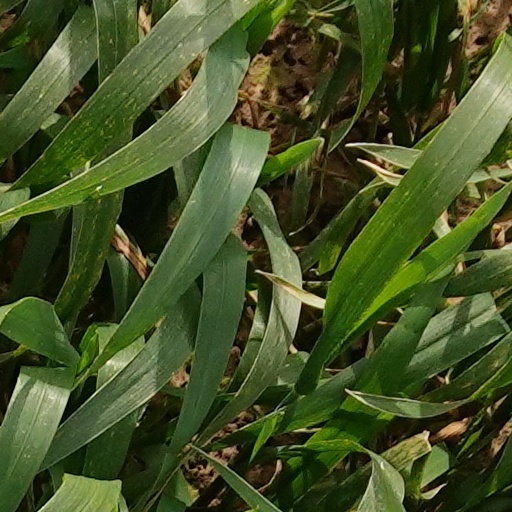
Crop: wheat